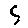
Label: 5